History of Nahuatl

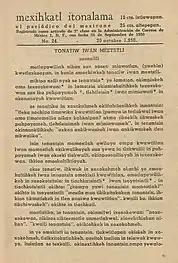
Page of "Mexihkatl Itonalama" with the narration "Tonatiw iwan meetstli".

Among the causes of the beginning of the decadence, there are also the expulsion of the Jesuits two years earlier, which led to the exile of a large number of scholars of the Aztec language, such as Clavijero himself, and the absolutist policy of the Bourbons with King Charles III of Spain, since power in the Spanish Empire was centralized trying to avoid bilingualism. A decree of Charles III on 10 May 1770 established the creation of new educational centers completely in Spanish for the indigenous nobility and with this he tried to remove the classic Nahuatl as a literary language.